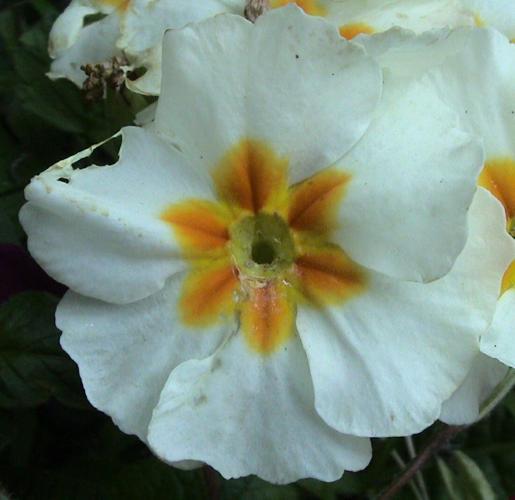
Label: primula